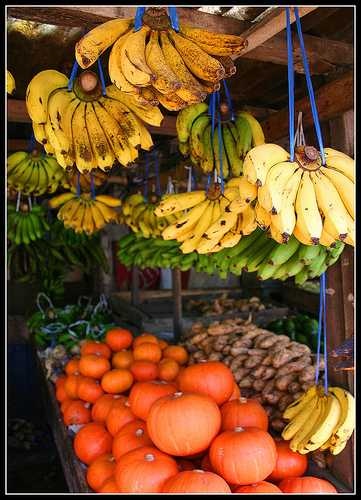
Label: Banana